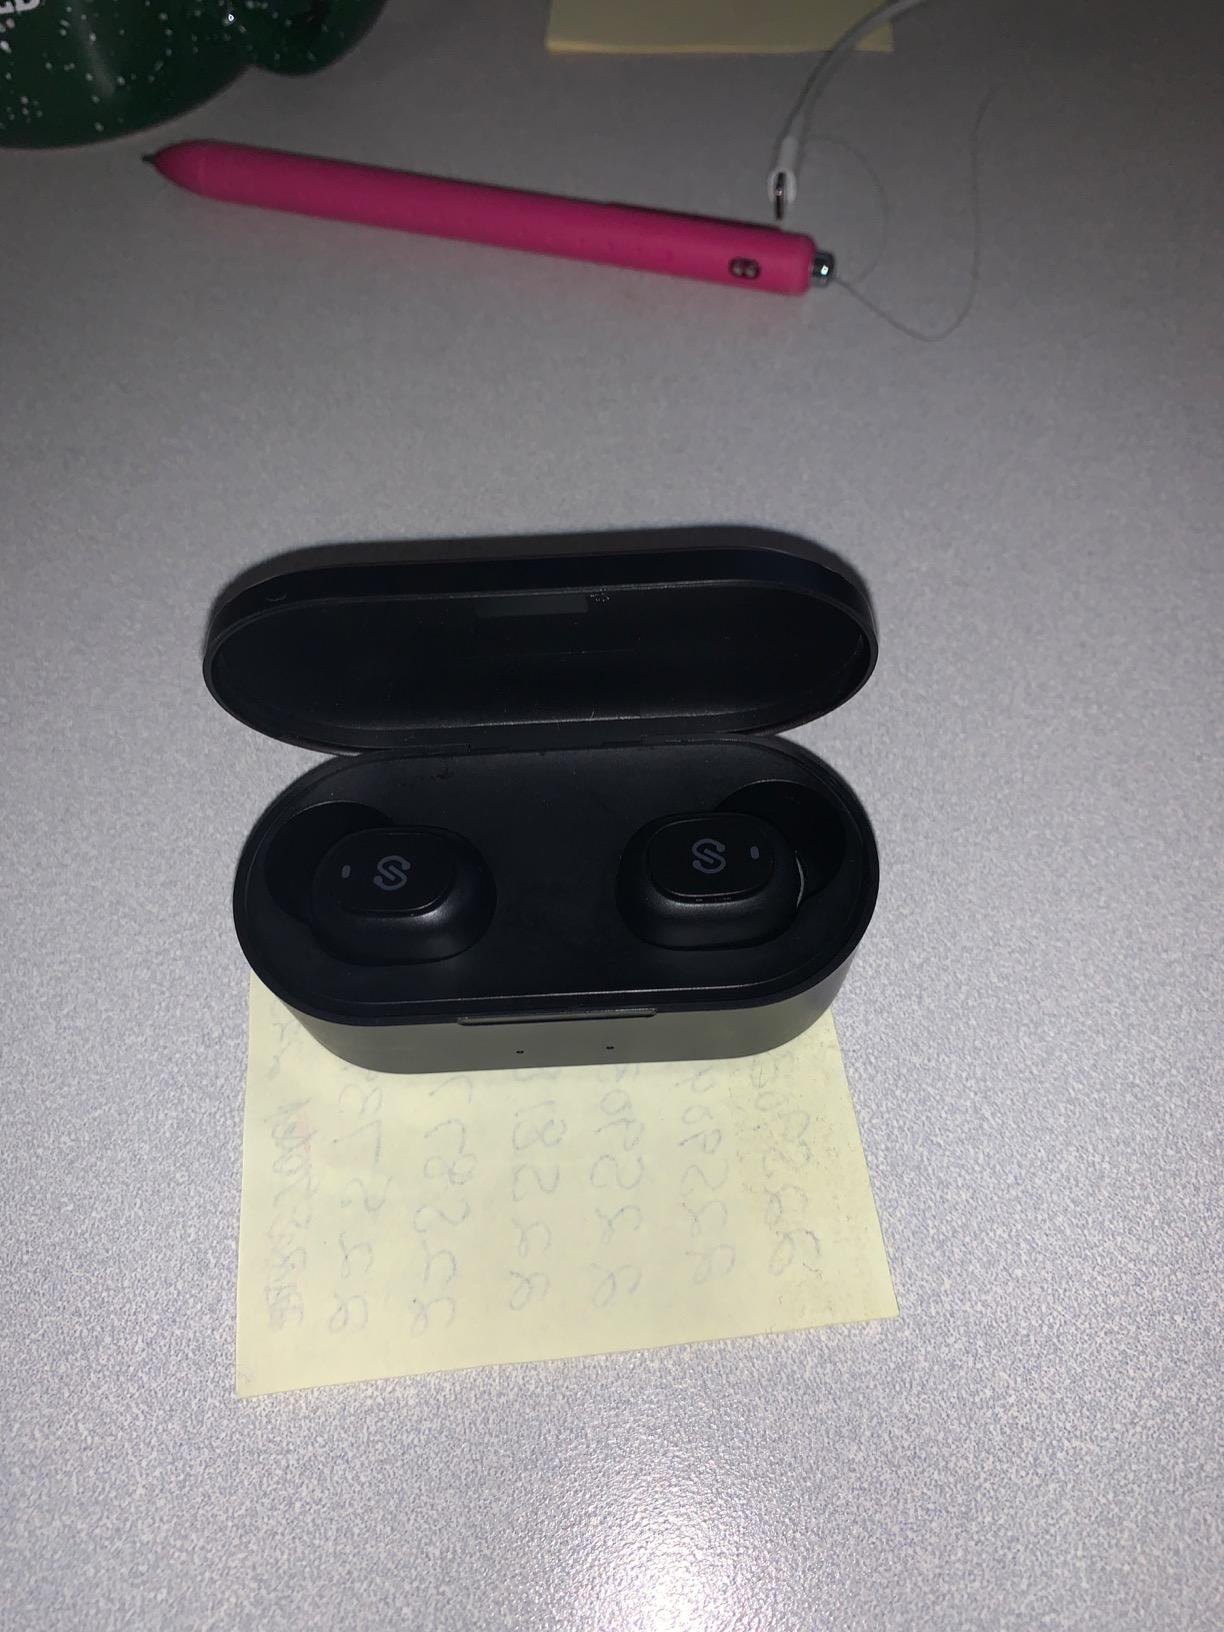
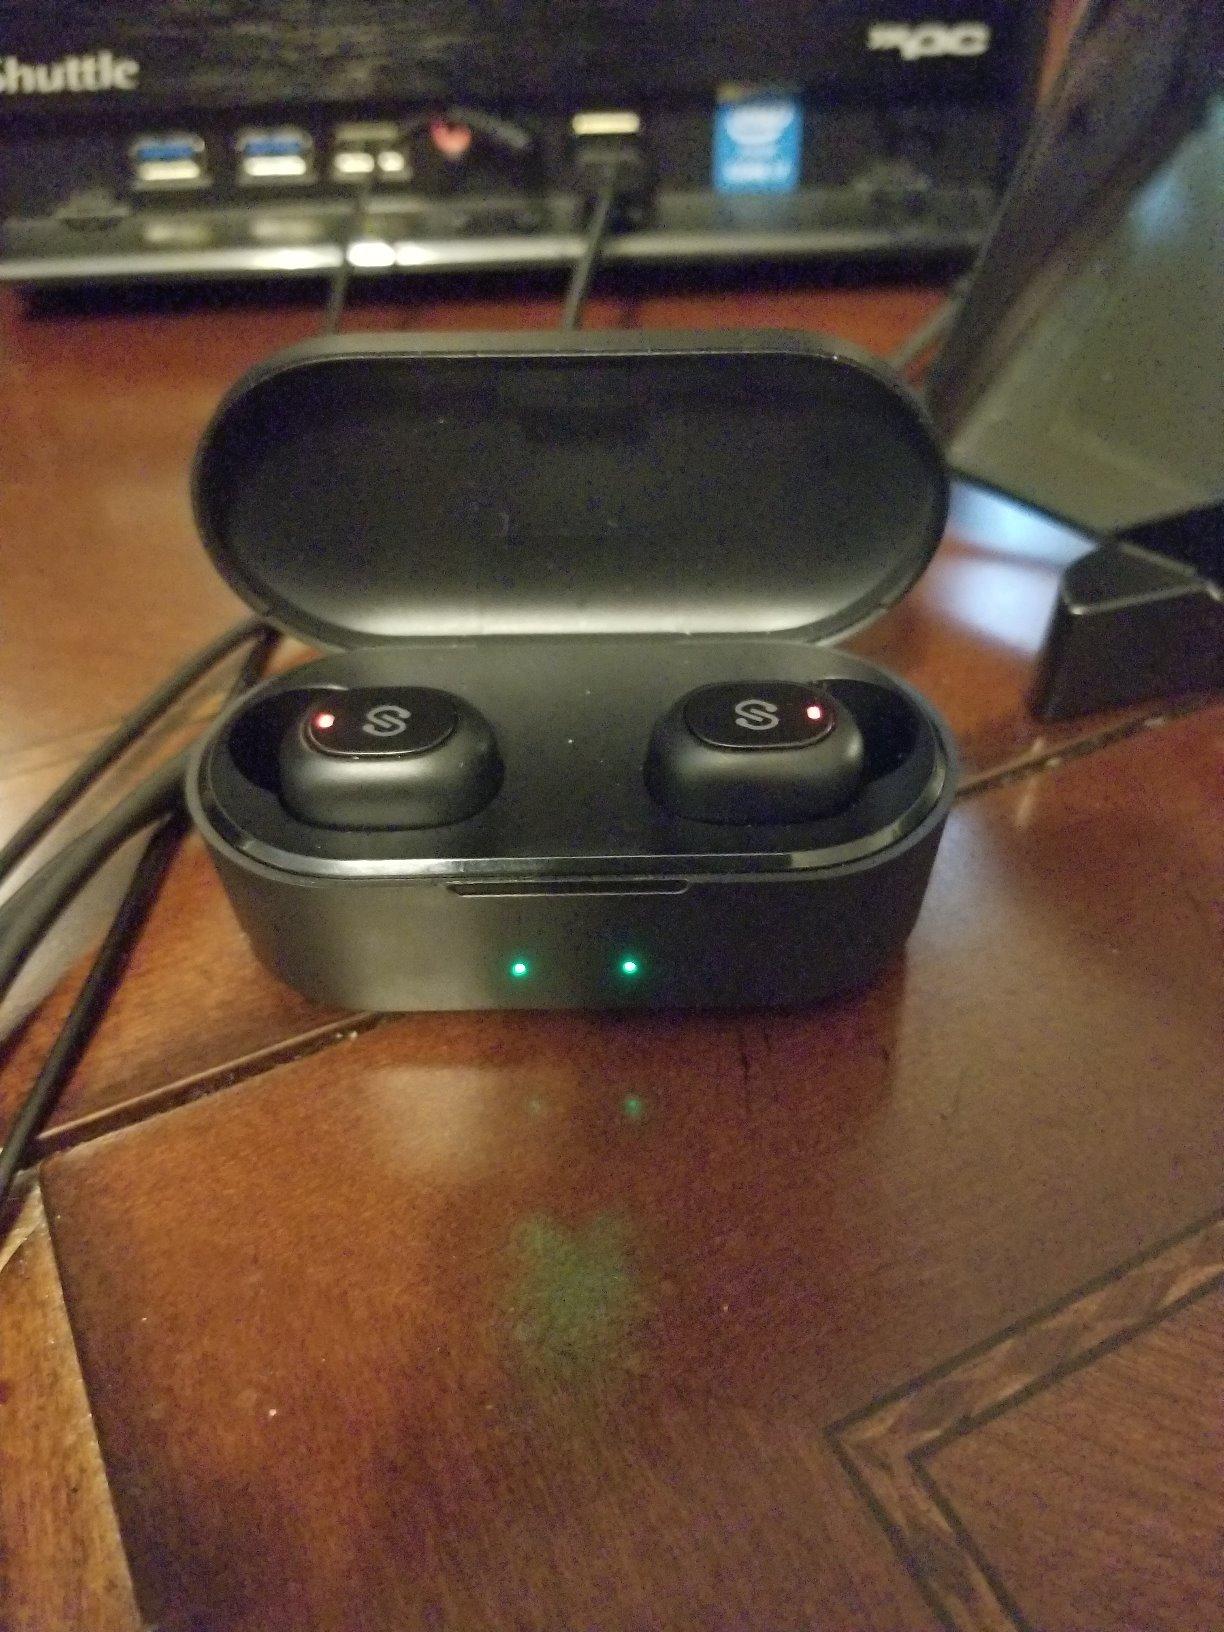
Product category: earbuds
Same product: yes